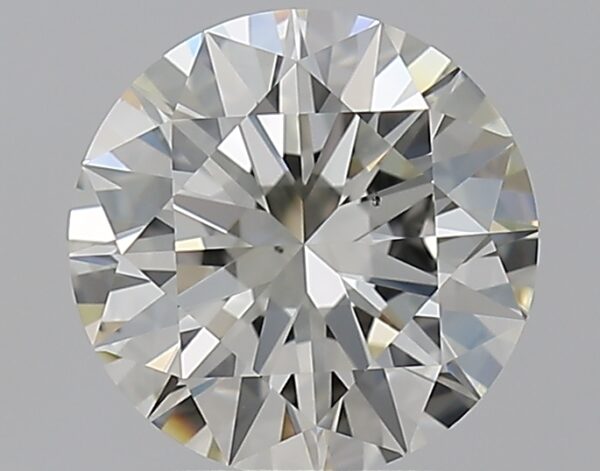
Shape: round
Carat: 2.01
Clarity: VS2
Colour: K
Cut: EX
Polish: EX
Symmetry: EX
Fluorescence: F
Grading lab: GIA
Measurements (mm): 8.13 x 8.15 x 4.96